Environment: lab
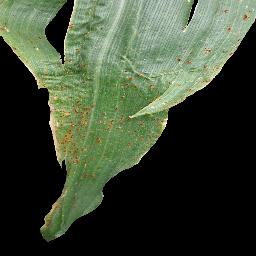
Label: common_rust